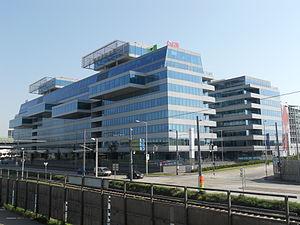
La Confédération autrichienne des syndicats est la confédération syndicale autrichienne quasi-unique. Elle a été fondée dans sa forme actuelle en 1945. Elle est affiliée à la Confédération syndicale internationale et à la Confédération européenne des syndicats.